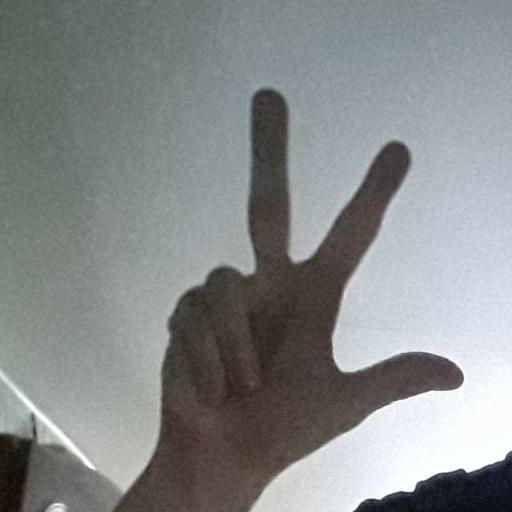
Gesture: three2